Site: brandenburg
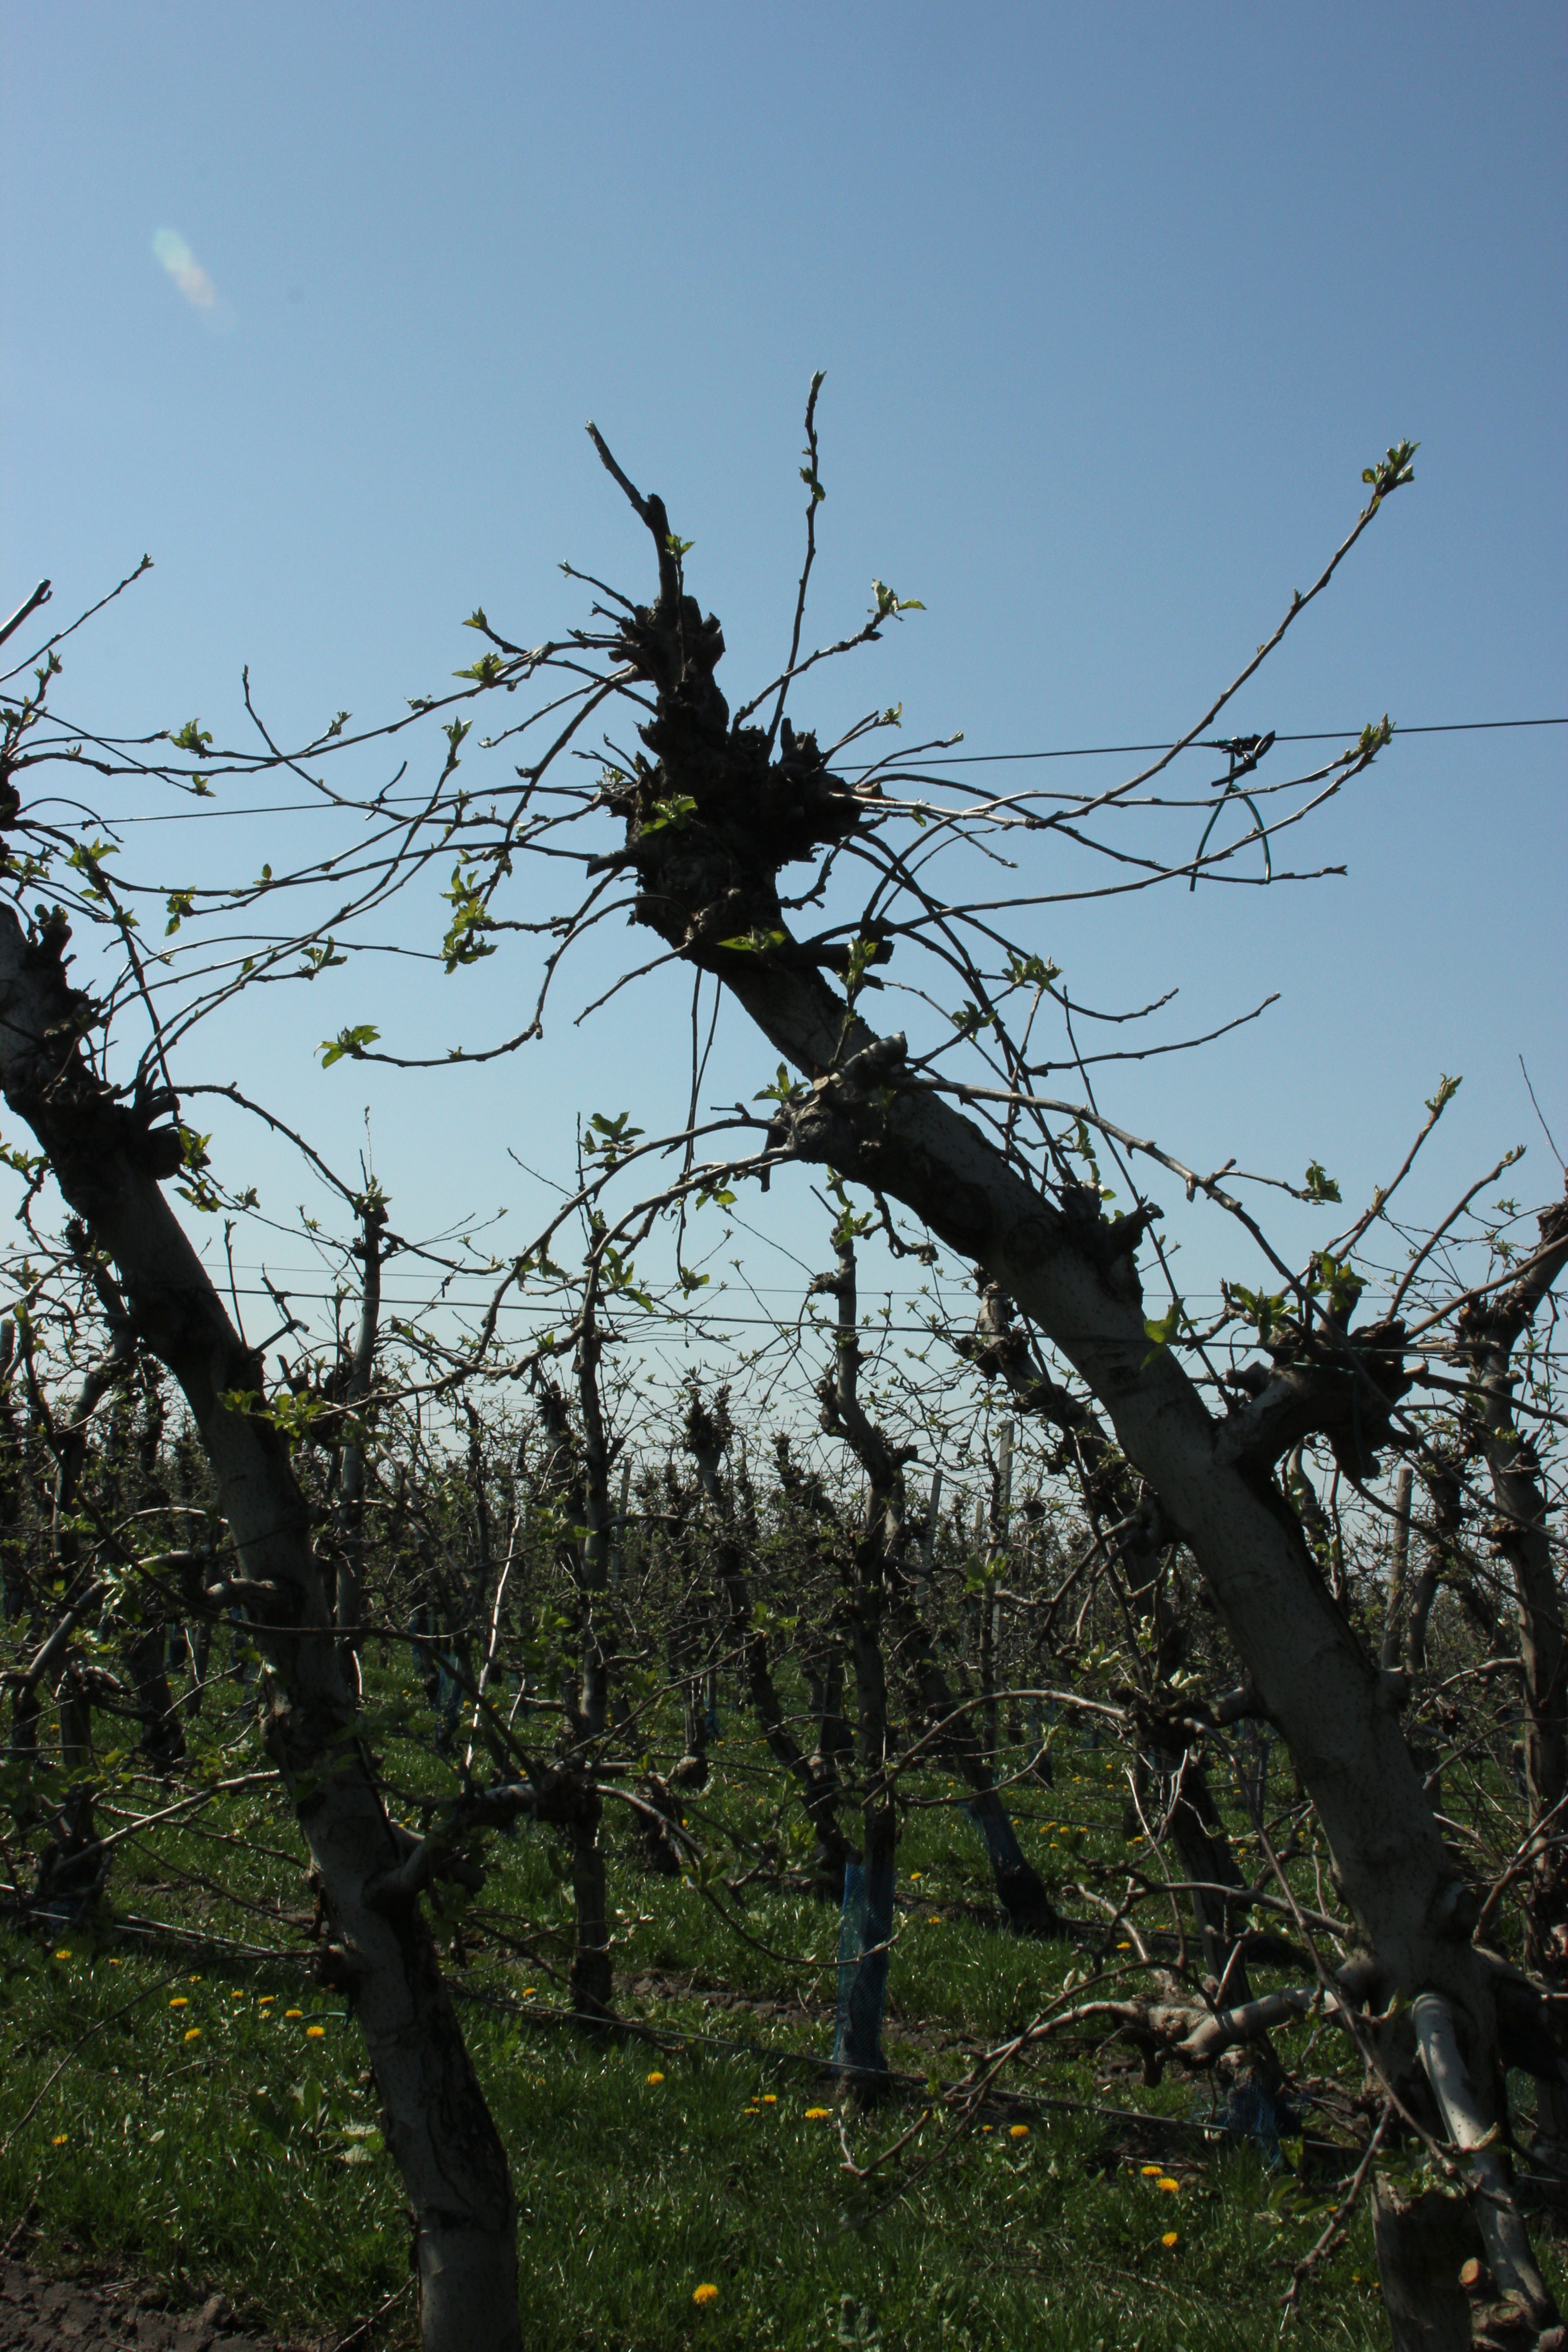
Growth stage (BBCH 56): Inflorescence emergence